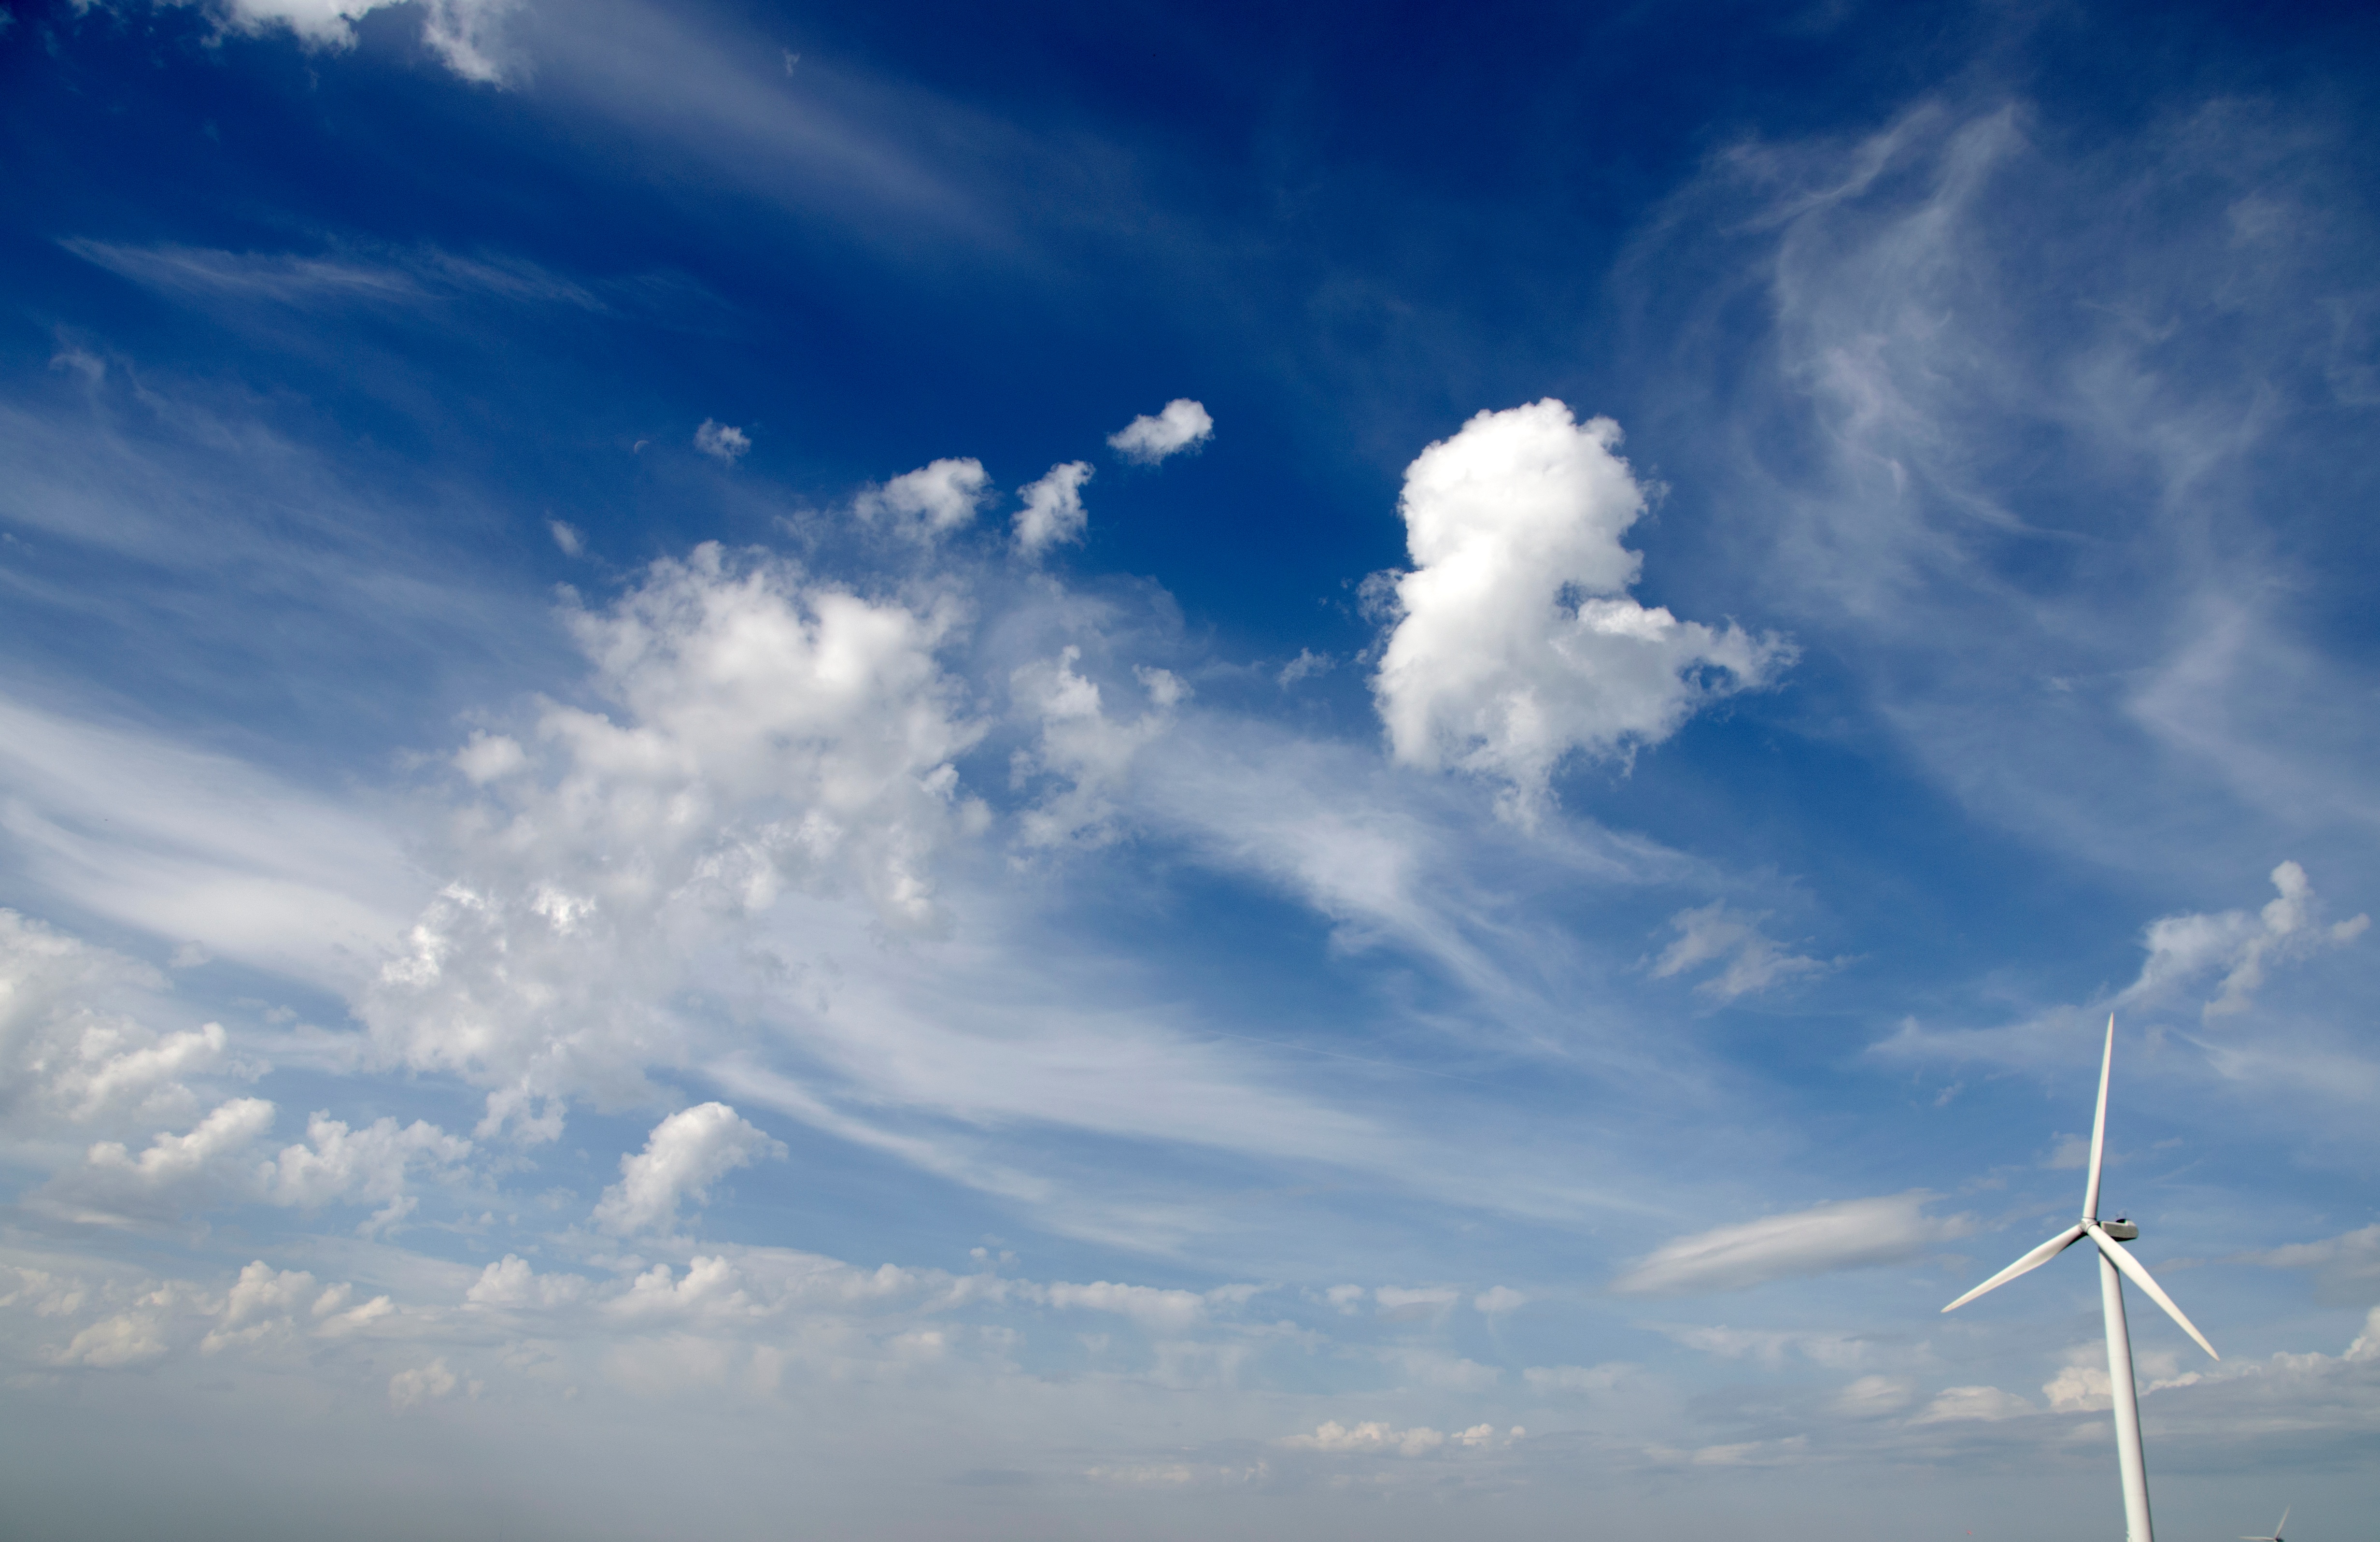
horizon, cloud, sky, sunlight, wind, atmosphere, daytime, cumulus, meteorological phenomenon, atmosphere of earth